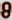
Number: 8